Real Club España

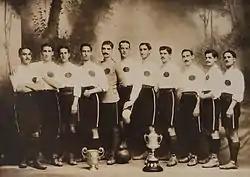
The España team that won the 1915–16 league title.

España FC was founded on 20 March 1912, product of a separation of the previous club "Mexico FC" which had been founded on 1910 by Alfredo B. Cuellar, Jorge Gómez de Parada and Alberto Montaña. With the initial purpose of playing football, the dream of a handful of young Spanish emigrants who, longing for their distant homeland, formed what would later become the glorious football team "España FC". Later in 1920, the work of rapprochement and unity that España FC began to exercise within the Hispanic community resulted in the fact that, through the mediation of Don Antonio de Zayas, Duke of Amalfi, Minister of Spain in Mexico, His Majesty Don Alfonso XIII, saw fit to grant our Institution the Title of Royal, calling itself from that date Real Club España.